Thanthaikku Pin Thamaiyan

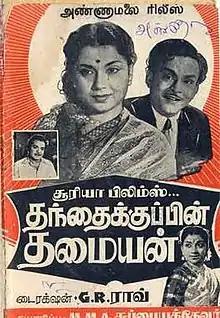

Thanthaikku Pin Thamaiyan is a 1960 Indian Tamil language film directed by G. R. Rao. The film stars T. R. Mahalingam and Pandari Bai.